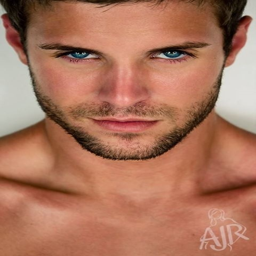
the blue eyes , that 's it for me